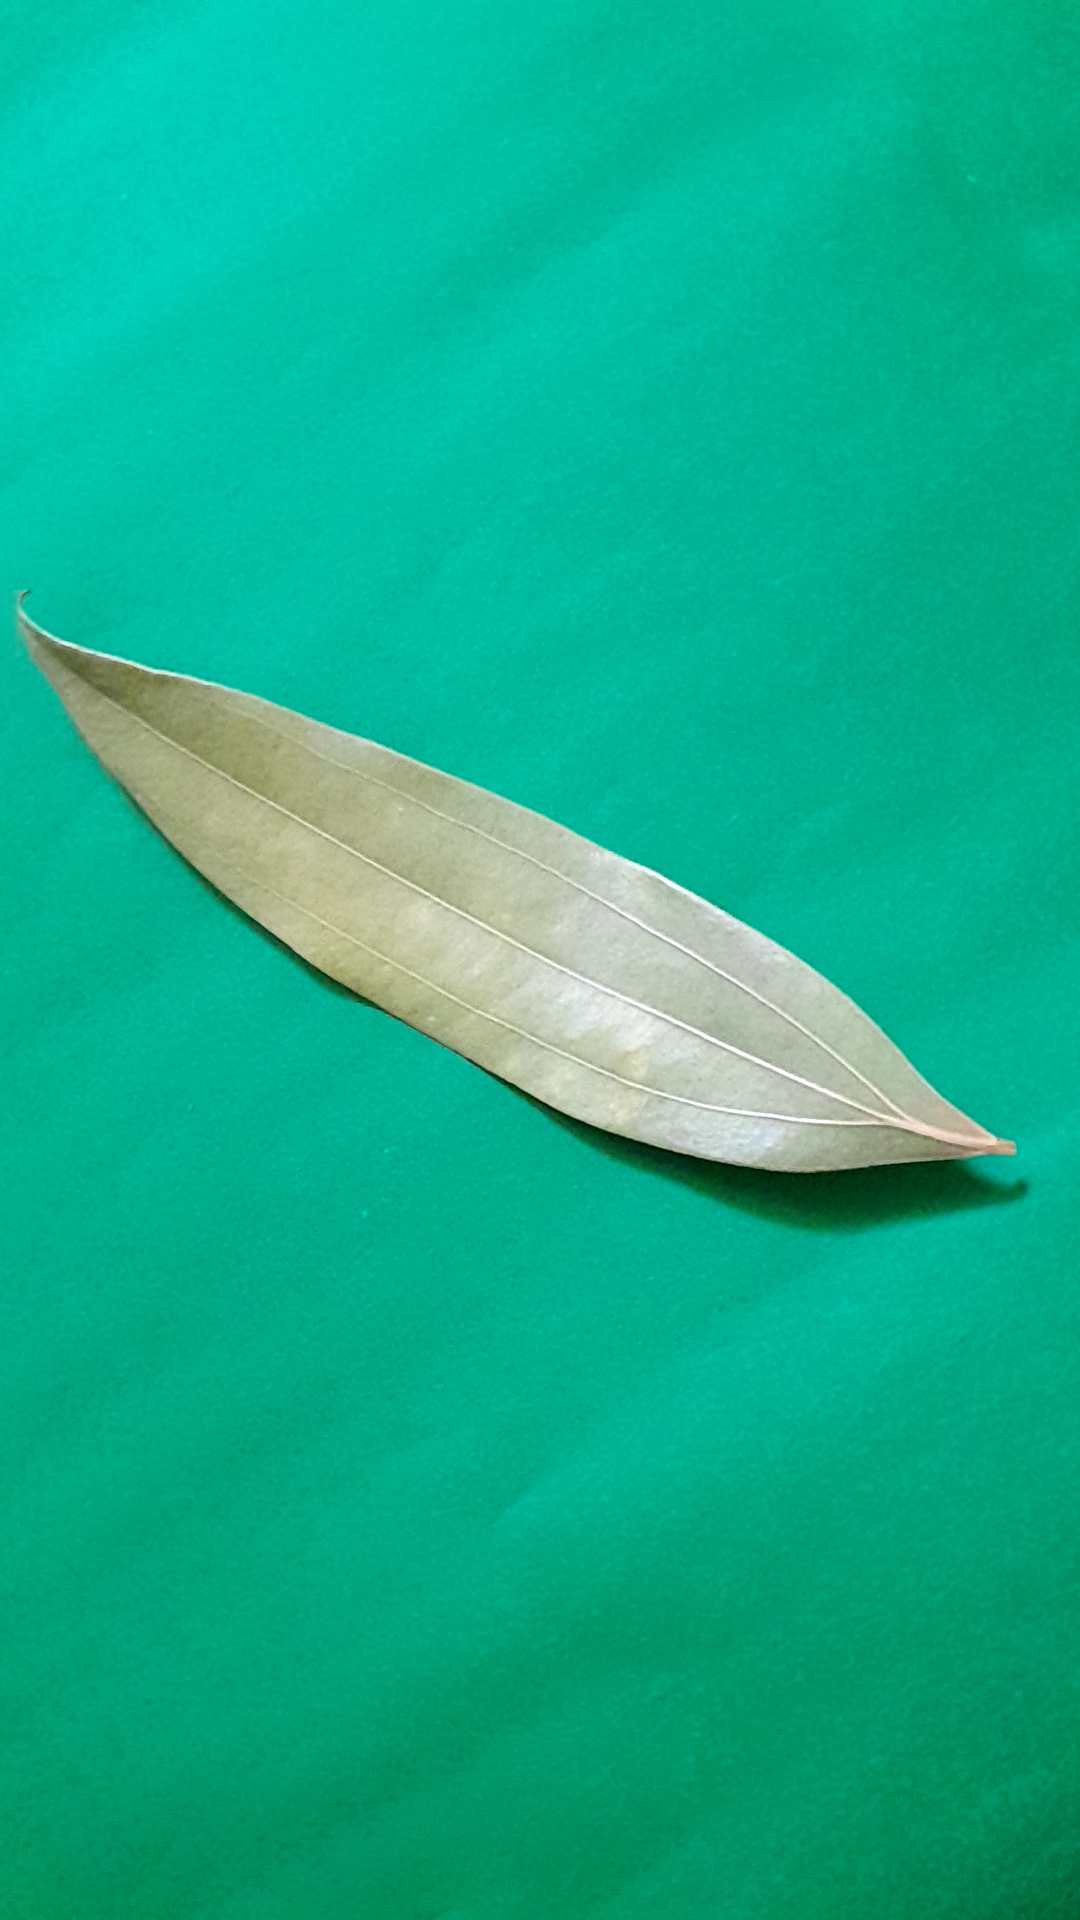
Label: Dry Leaf